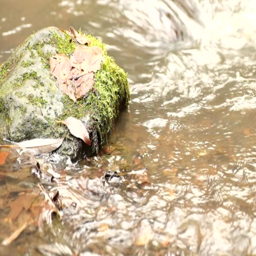
the dry broken maple leaves .